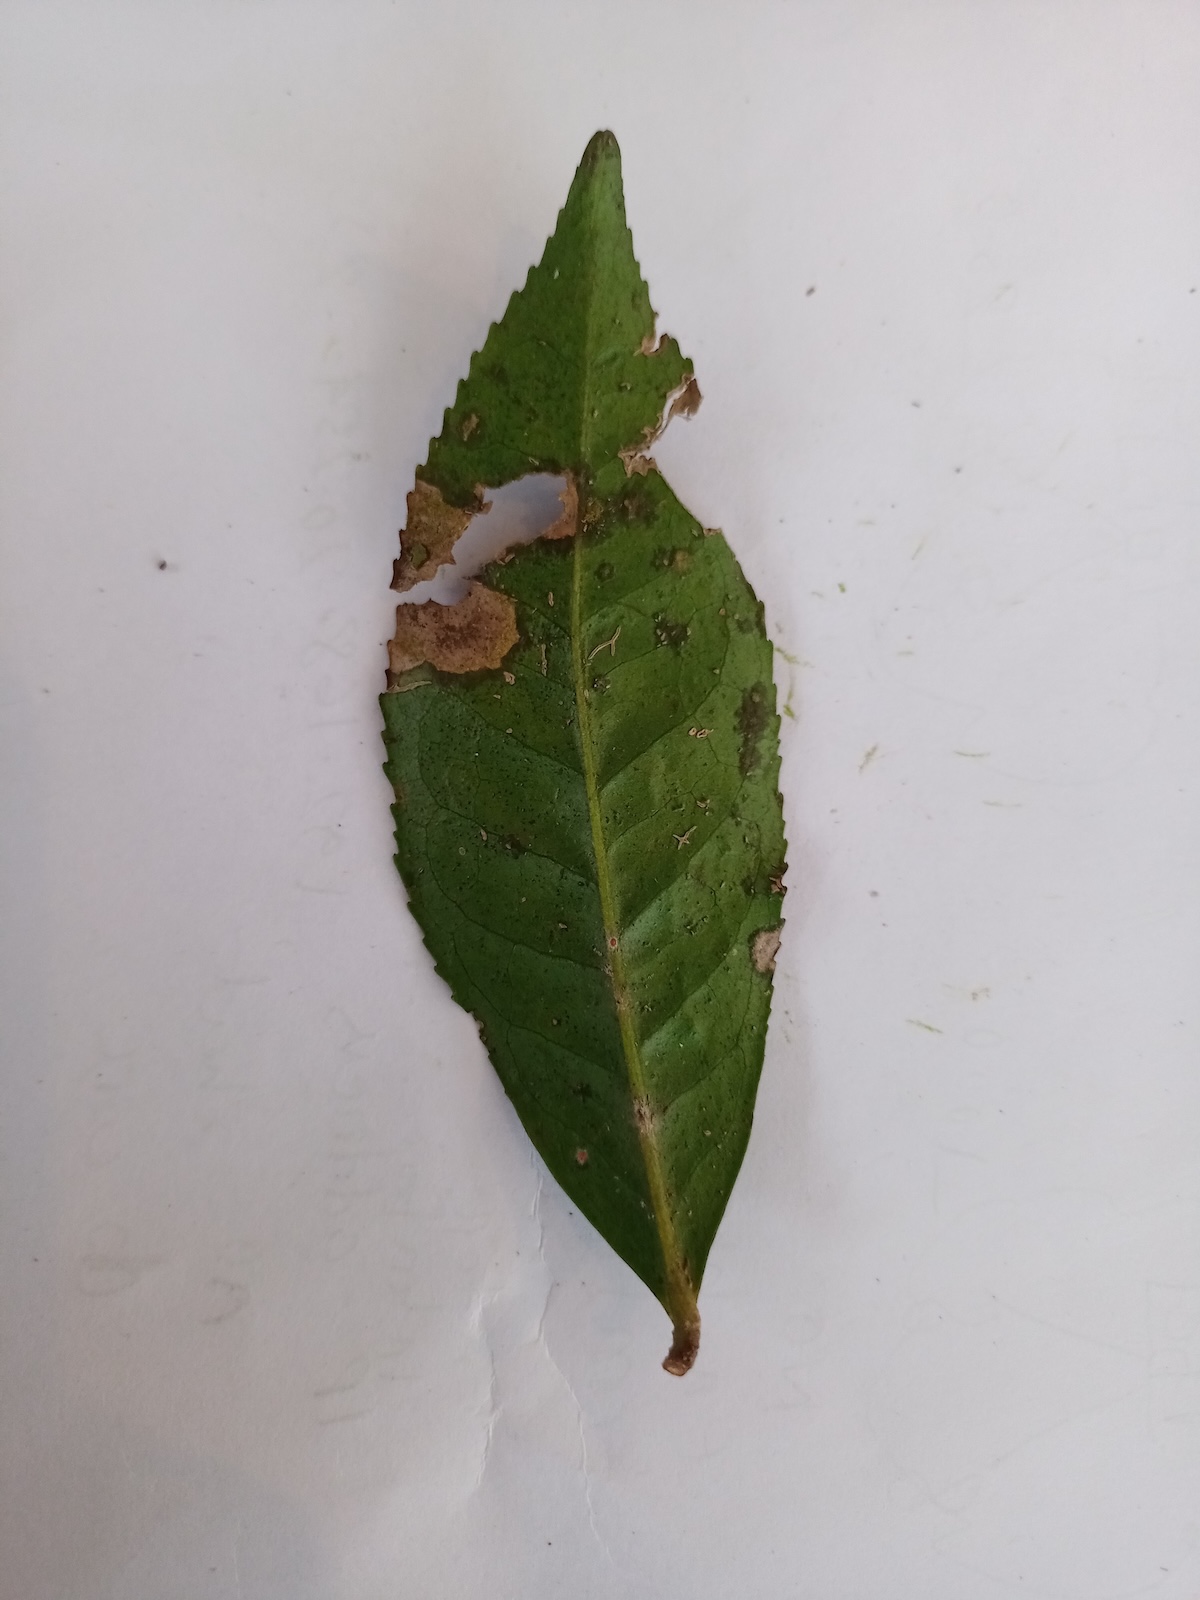
Label: Brown Blight